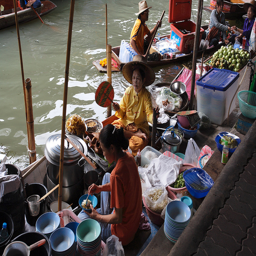
two woman sitting by the water and making some food
A woman standing next to a stack of dishes.
Some people on a boat with bowls and other dishes and fruit.
The asian women are selling their wares on the water.
A group of Asian women dish out food by the water.